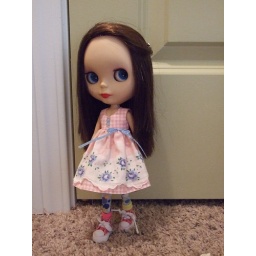
Josey looking oh so cute in her new pink Dolly Pops dress!